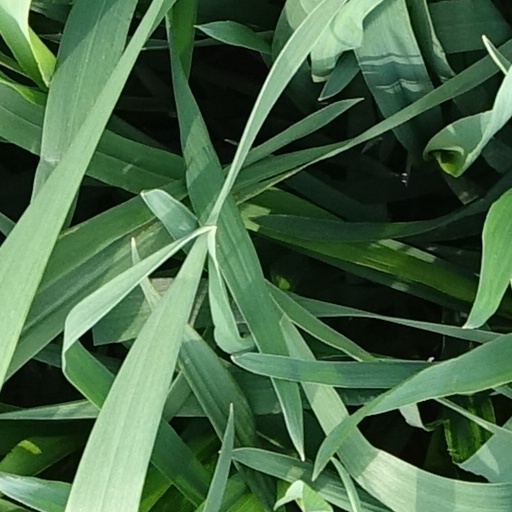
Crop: wheat